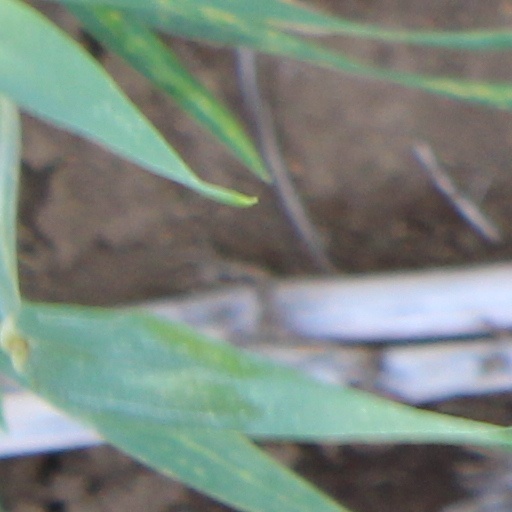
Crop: wheat